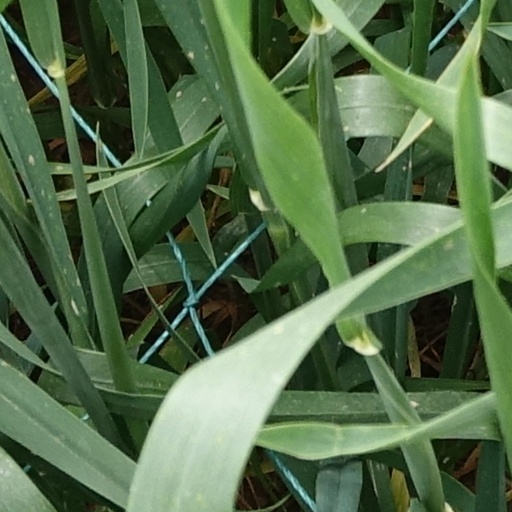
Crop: wheat